Lymphopoiesis

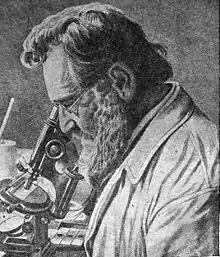
Immunology pioneer Elie Metchnikoff

Lymphocytes are found in the bloodstream and originate in the bone marrow, however, they principally belong to the separate lymphatic system, which interacts with the blood circulation.